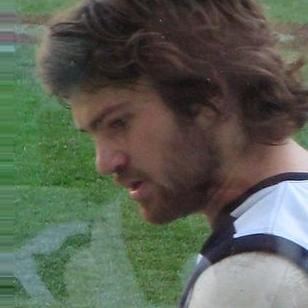
Age: 25